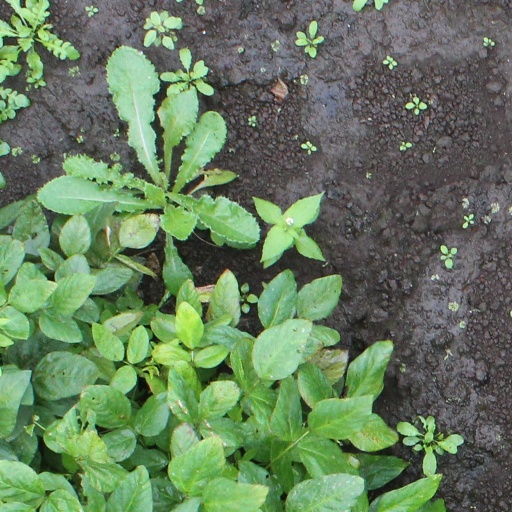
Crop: soybean